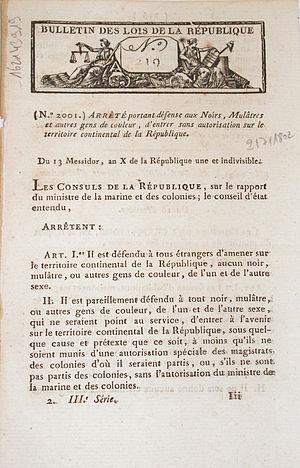
Arrêté du 13 messidor an 10 (2 juillet 1802) portant défense aux Noirs, Mulâtres et autres gens de couleur, d'entrer sans autorisation sur le territoire de la République. (III, Bull, ccxix, n° 2001).
Cette page concerne l'année 1802 du calendrier grégorien. An X et An XI du calendrier révolutionnaire.